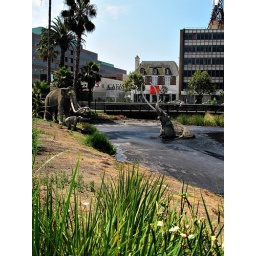
Depiction of a female mammoth being trapped in the tar pits while her baby and a male mammoth watch from the bank